Eager Lion

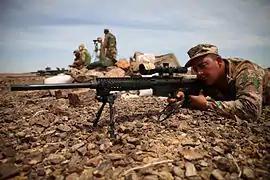
Jordanian Armed Forces sniper

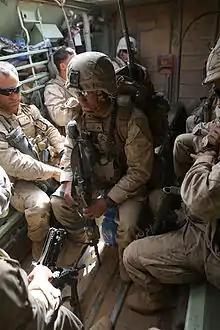
U.S. Marines with Battalion Landing Team 1/6, Charlie Company, 2nd Platoon

Eager Lion is a two-week multinational military exercise held annually in Jordan since 2010. Organized by the U.S. Department of Defense, the exercise revolves around troop deployments, chemical warfare, border security, command and control, cyber defense and battlespace management. According to one source, the exercise "amounts to an outgrowth of the annual bilateral 'Infinite Moonlight' U.S.–Jordan exercise that stretches back to the 1990s."